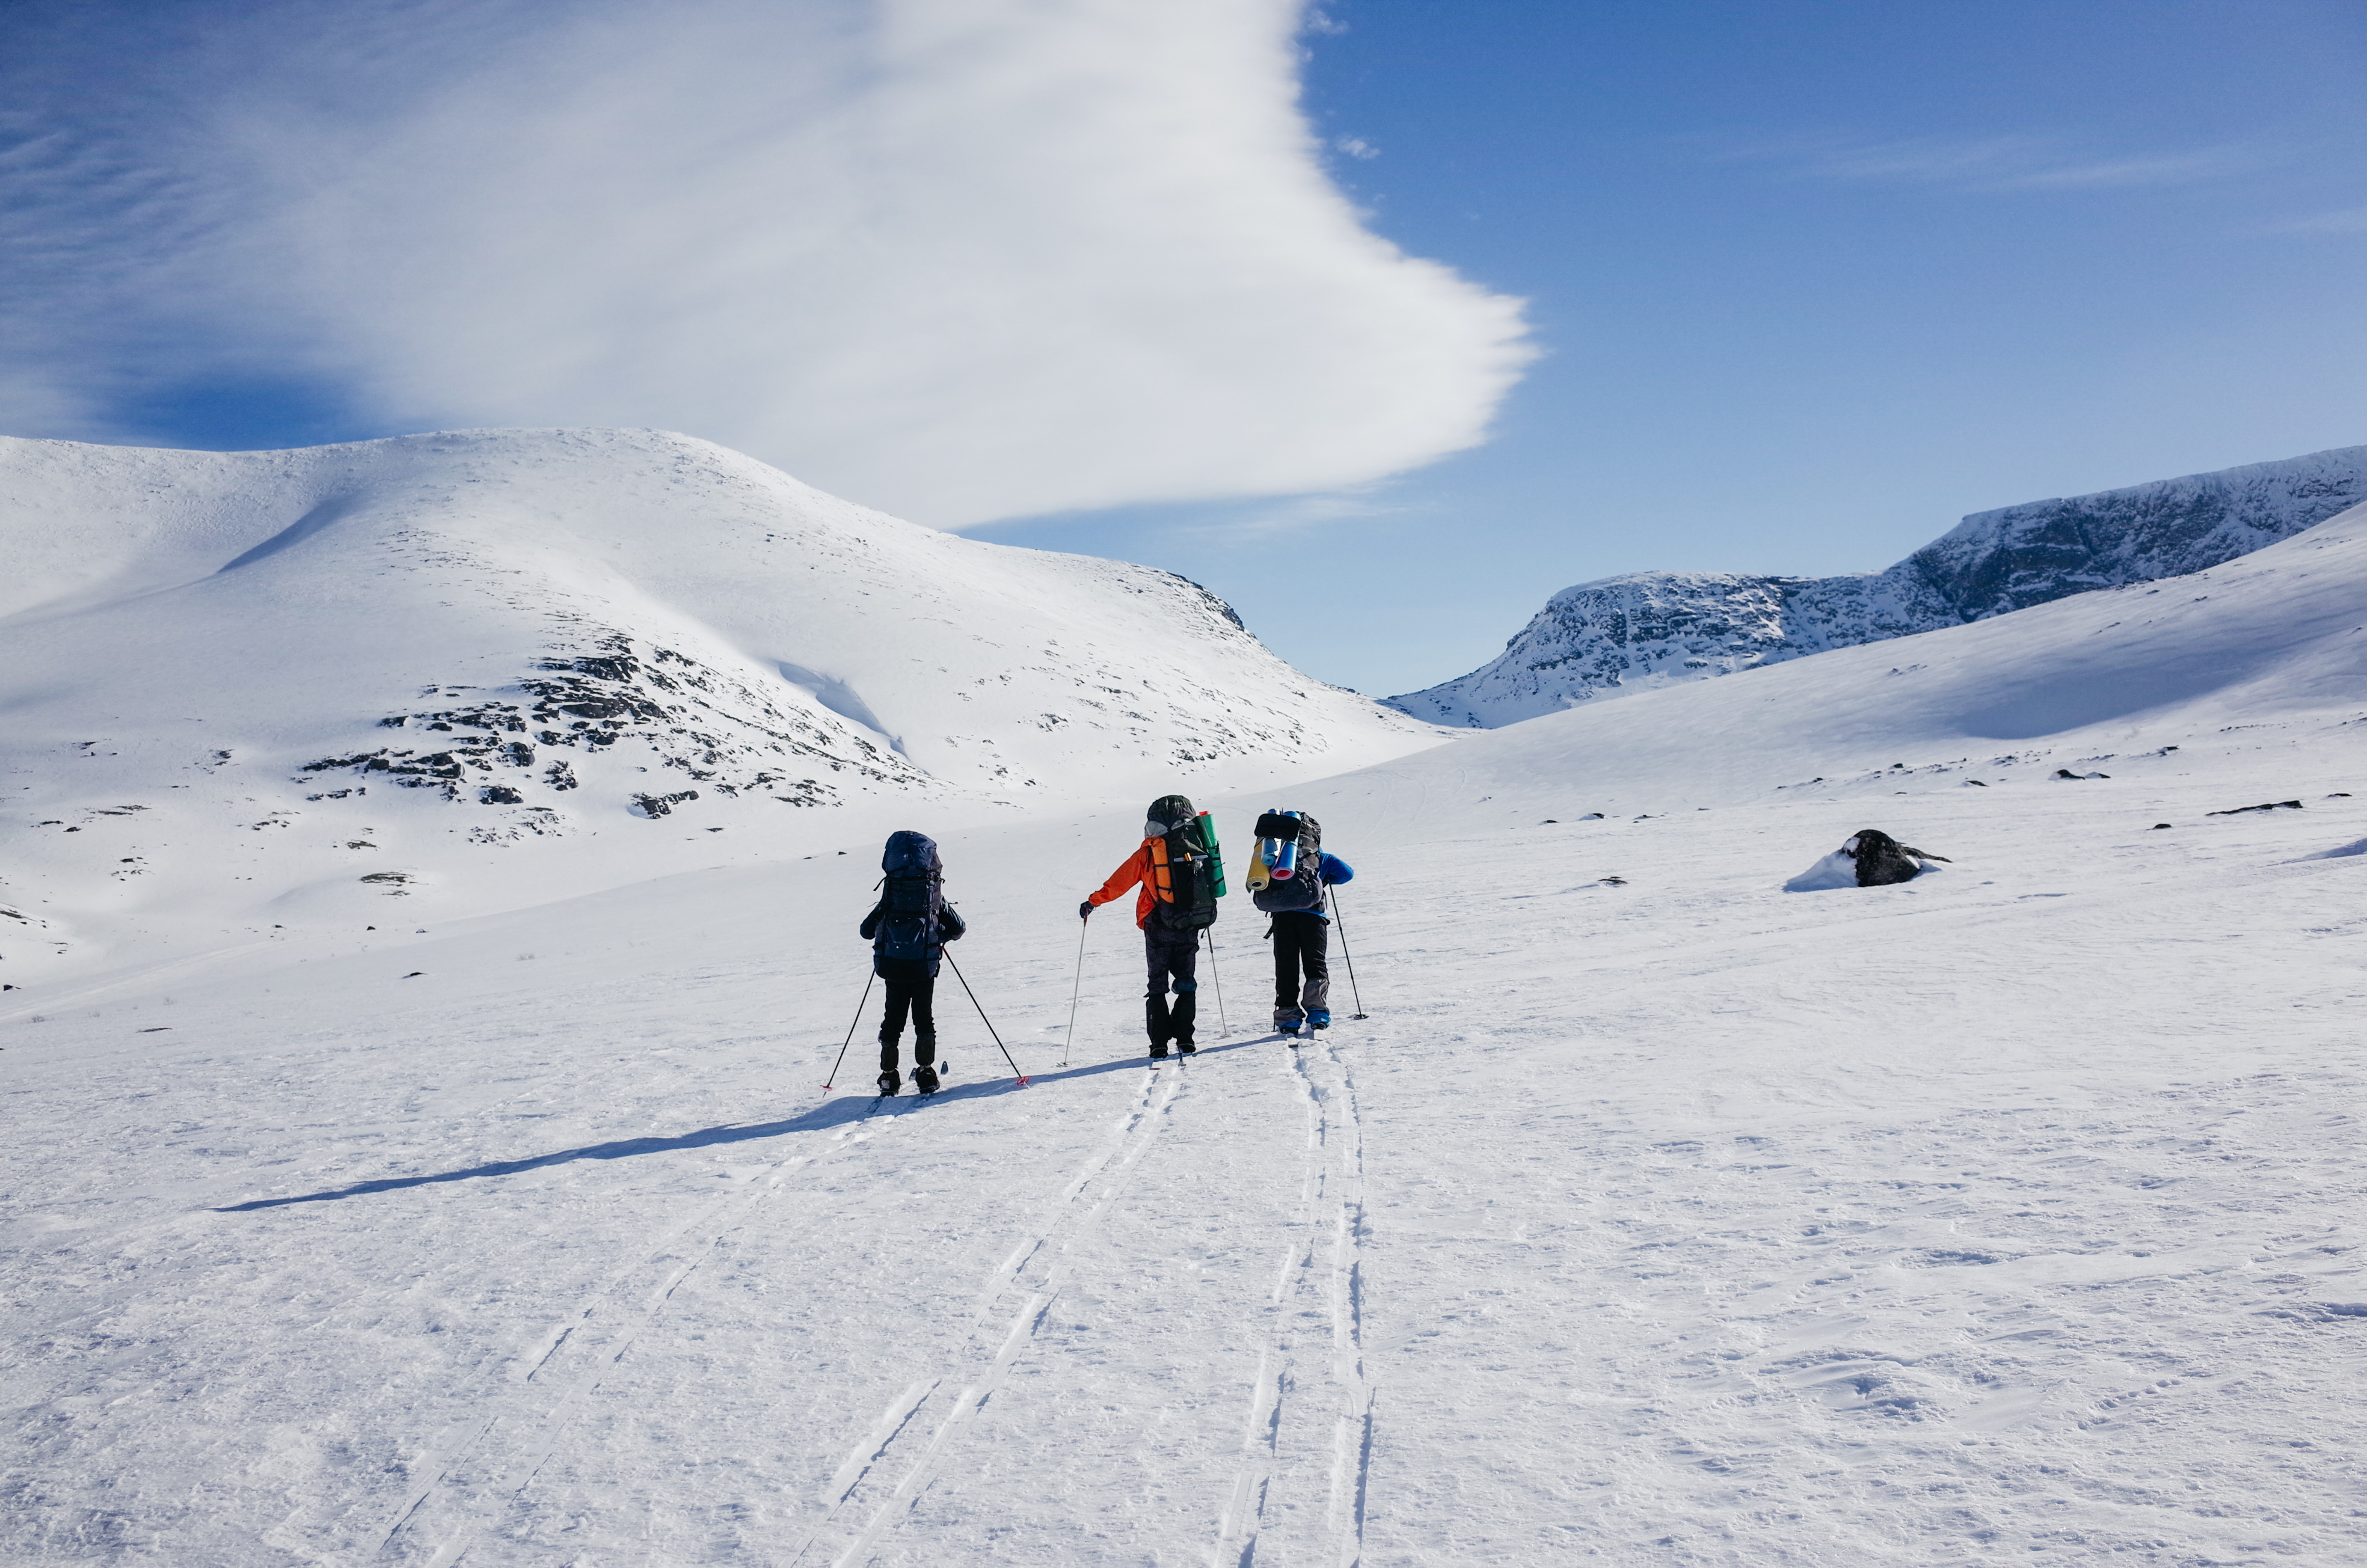
mountain, snow, cold, winter, people, sky, adventure, mountain range, recreation, weather, skiing, season, sports equipment, winter sport, clouds, sports, alps, downhill, ski, footwear, piste, ski touring, nordic skiing, ski mountaineering, ski equipment, outdoor recreation, geological phenomenon, telemark skiing